Domenico Pedrini

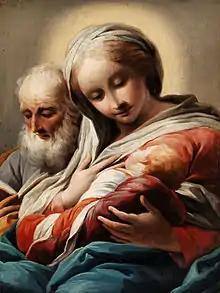
"Virgin, child, and St Joseph", attributed to Pedrini

He mainly painted for Bolognese churches including the church of San Bartolomeo ("Madonna Addolorata"), the Sanctuary of Santa Maria della Vita ("St Joseph with the Christ Child"), and the church of San Sigismondo ("St Sigismund of Burgundy Adoring the Sacred Heart", main altarpiece). In the 1770s, he painted the altarpiece depicting "Virgin and Child with St Cajetan" for the church of Santa Maria delle Grazie alla Cavalleria in Bologna. Various quadrature and ornamental frescoes were completed in the Bolognese palaces of Cospi Ferretti, Fava-Simonetti and Tanari. Pedrini's allegorical ceiling paintings in the Palazzo Malvezzo, were likely to have been executed under the direction of Ubaldo Gandolfi. His son Filippo Pedrini was also a painter, who trained and worked with him. Felice Giani was one of his pupils.